The Woman Who Lived

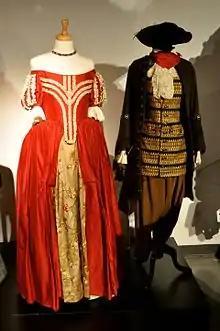
Me's costumes for the episode, on display at the Doctor Who Experience.

Struan Rodger previously provided the voice of the Face of Boe in three episodes between Series 2 and Series 3.